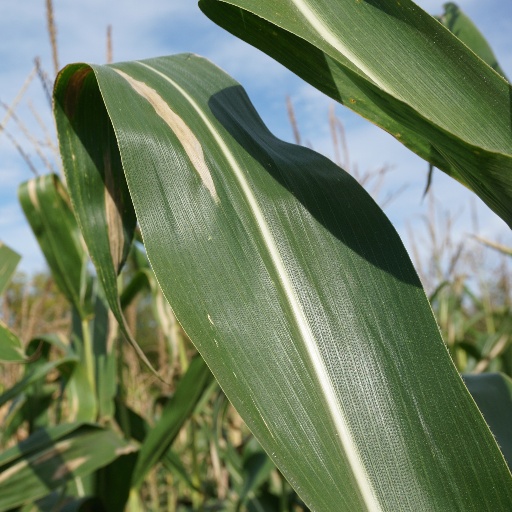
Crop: maize; corn